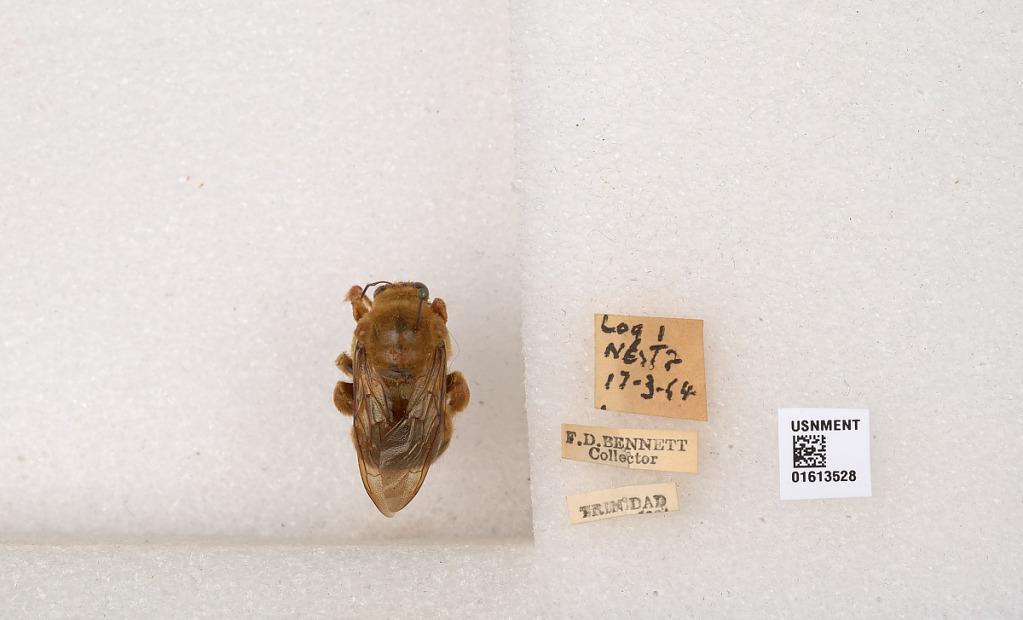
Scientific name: Xylocopa (Neoxylocopa) transitoria Pérez
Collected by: F. Bennett
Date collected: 1964-3-17
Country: Trinidad and Tobago
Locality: Trindad